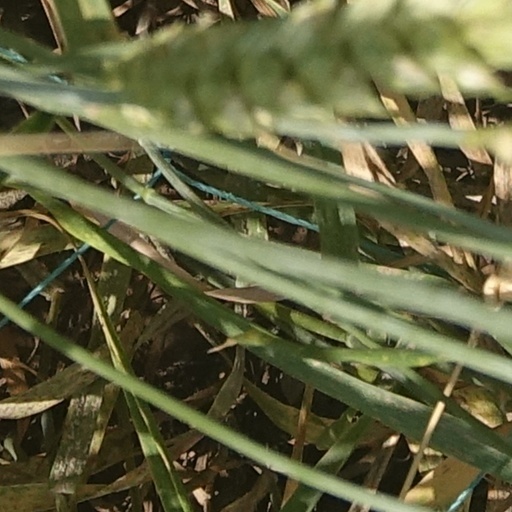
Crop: wheat